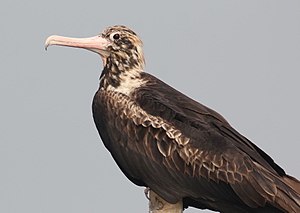
Juleø-fregatfugl
Juleø-fregatfugl er en af de fem arter af fregatfugle. Denne art lever kun på Christmas Island i det Indiske Ocean.